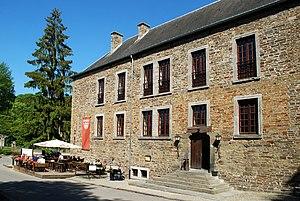
Belgique- Brabant wallon - Villers-la-Ville - ancien moulin abbatial
Le moulin abbatial de Villers-la-Ville est, avec la Pharmacie de l'Abbaye de Villers-la-Ville, la chapelle Saint-Bernard, la Porte de Namur, la Porte de Bruxelles, la Porte de Nivelles et la Ferme de l'abbaye de Villers-la-Ville, un des principaux vestiges de l'Abbaye de Villers-la-Ville situés en dehors du site des ruines de l'abbaye, à Villers-la-Ville, commune belge du Brabant wallon.